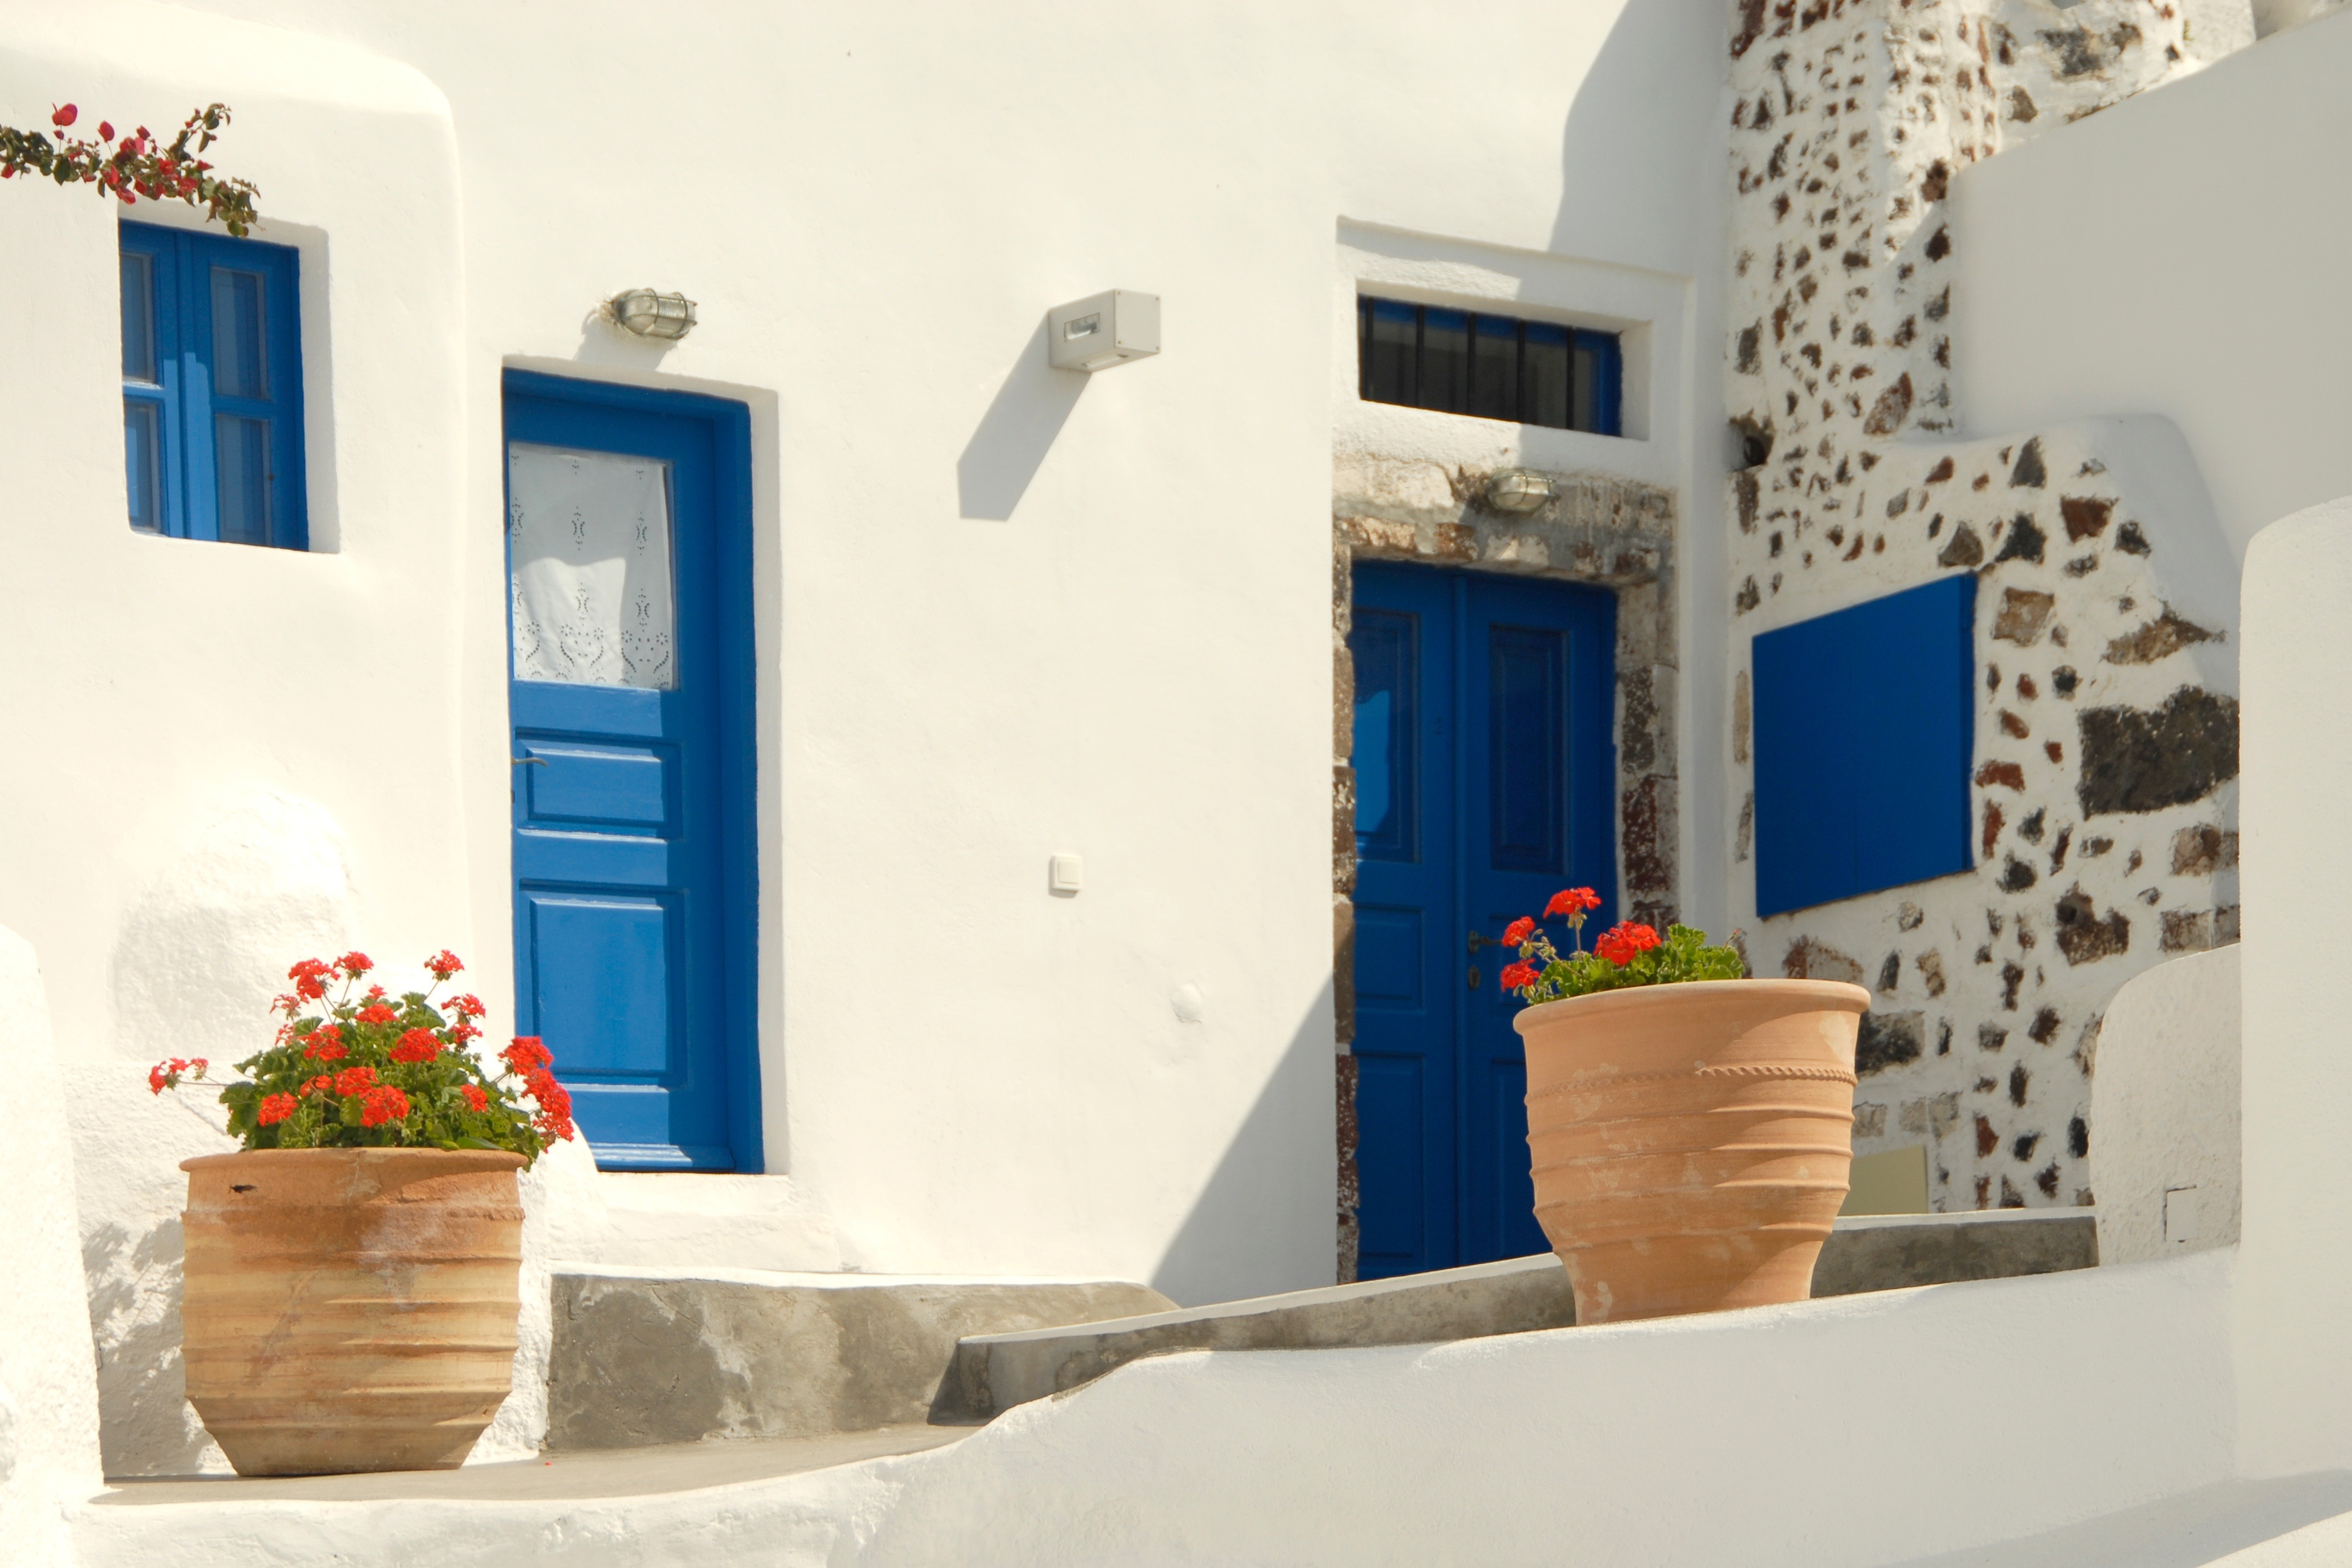
white, house, window, home, wall, cottage, color, holiday, property, blue, living room, room, apartment, interior design, design, homes, greece, estate